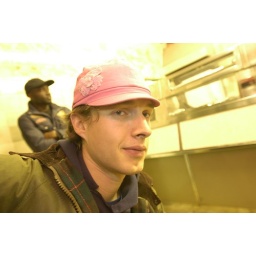
Tom in my pink hat